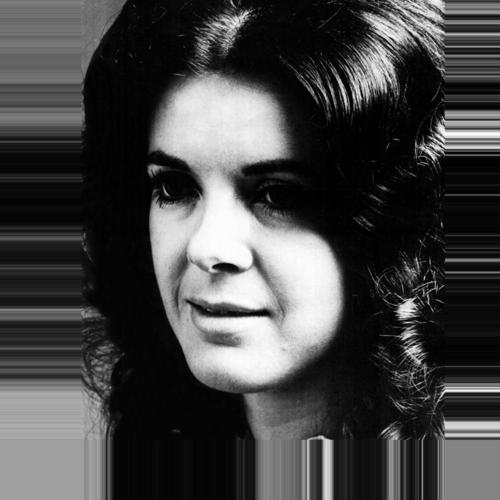
Age: 28